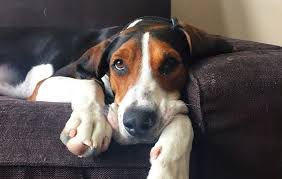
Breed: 216-n000063-Walker_hound